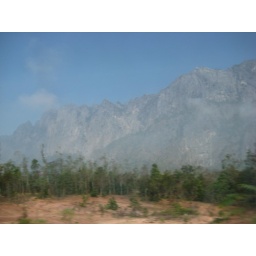
Mountains from the bus window in Laos